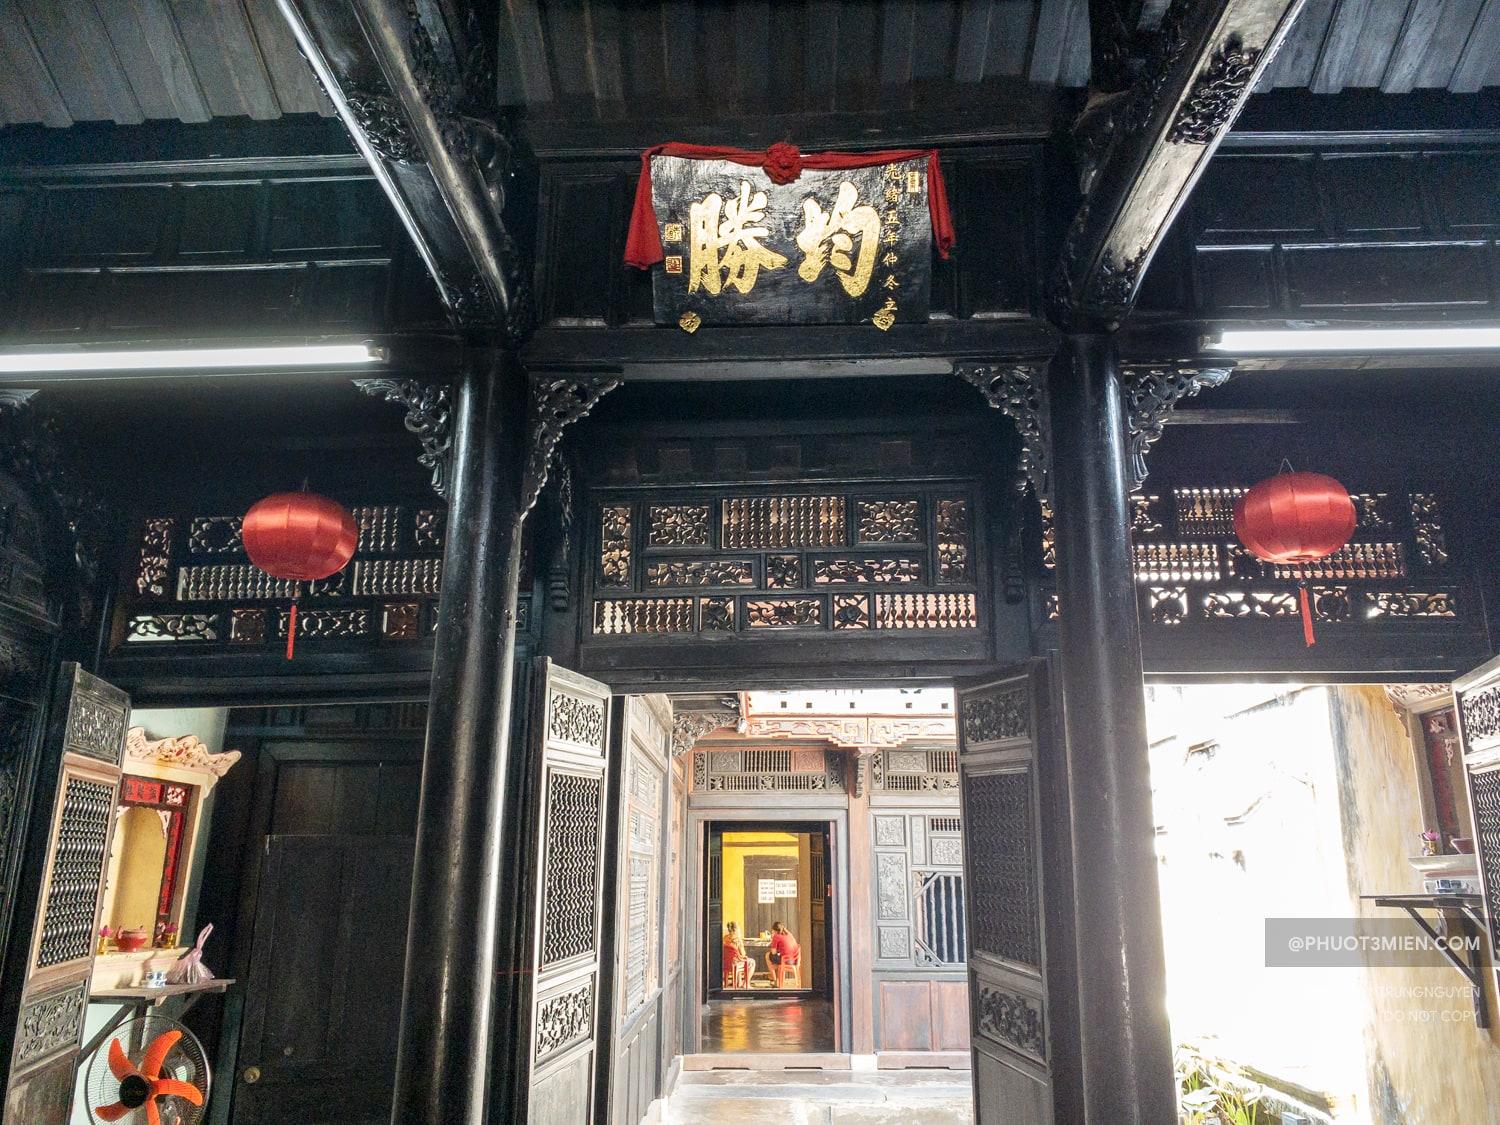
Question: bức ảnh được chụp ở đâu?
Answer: phía trong của một căn nhà gỗ